Empire of Thessalonica

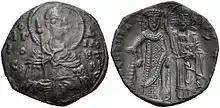
"Trachy" coin of Manuel Komnenos Doukas

This defeat abruptly diminished the power of Thessalonica. A state built upon rapid military expansion and relying on the ability of its ruler, its administration was unable to cope with defeat. Its territories in Thrace, as well as most of Macedonia and Albania rapidly fell to the Bulgarians, who emerged as the strongest Balkan power. Theodore was succeeded by his brother Manuel Komnenos Doukas. He still controlled the environs of Thessalonica as well as the dynasty's lands in Thessaly and Epirus, but was forced to acknowledge himself Asen's vassal. In order to preserve some freedom of manoeuvre, Manuel even turned to his brother's erstwhile rivals in Nicaea, offering to acknowledge the superiority of Vatatzes and the Patriarch of Constantinople, who resided in Nicaea. Manuel was also unable to prevent Michael II Komnenos Doukas, the bastard son of his older bastard half-brother, Michael I, from returning from exile in the aftermath of Klokotnitsa and seizing control of Epirus, where he apparently enjoyed considerable support. In the end Manuel was forced to accept the "fait accompli", and recognized Michael II as ruler of Epirus under his own suzerainty. As sign of this, he conferred on Michael the title of Despot. From the start, Manuel's suzerainty was rather theoretical, and by 1236–37 Michael was acting as an independent ruler, seizing Corfu, and issuing charters and concluding treaties in his own name.